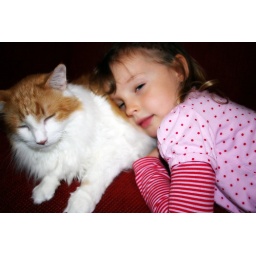
Softest pillow in the house